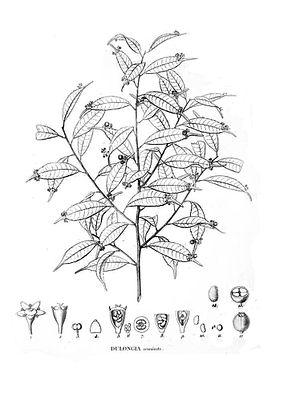
La famille des Phyllonomacées est une famille de plantes dicotylédones.